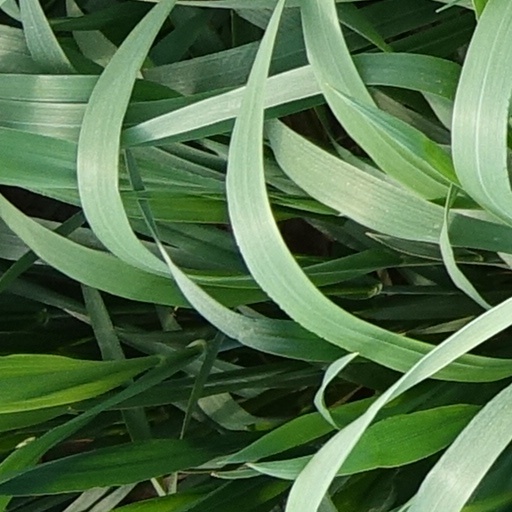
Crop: wheat